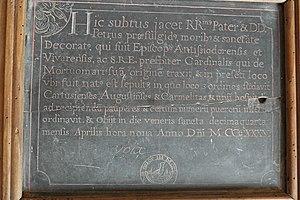
Epitaphe de Pierre de Mortemart
Pierre Gauvain est un ecclésiastique français du XIVᵉ siècle, évêque de Viviers puis d'Auxerre et cardinal de S. Stefano in Monte Celio.